2019 24 Hours of Le Mans

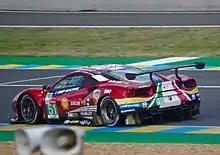
A cherry red Ferrari 488 GTE Evo as viewed from a near side angle

Thursday's first qualifying session saw faster lap times in every class. Kobayashi improved provisional pole position to a 3 minutes, 15.497 seconds lap and his teammate Nakajima moved to second. Mikhail Aleshin moved the No. 11 SMP car to third and Neel Jani set a lap that put the No. 1 Rebellion car fourth after its best time from the first session was deleted due to an incorrect fuel flow meter. Sarrazin could not improve and SMP's No. 17 car fell to fifth. Early in the session, Laurent's engine failed on the Mulsanne Straight and laid a large amount of oil on the track. The session was stopped for 20 minutes for track marshals to extricate the No. 3 Rebellion car from the side of the exit to Mulsanne corner and dry the oil. Maldonado improved his best lap to 3 minutes, 26.490 seconds to keep the DragonSpeed team ahead in LMP2. Jackie Chan's No. 38 car of Stéphane Richelmi went faster to go second and Lapierre fell to third after his electrical system was repaired. In LMGTE Pro, Christensen's lap of 3 minutes, 49.388 in the final ten minutes moved the No. 92 Porsche to the class lead. García moved the No. 63 Corvette to second as Ticknell fell to third. Cairoli and Bergmeister retained the first two positions in LMGTE Am as Fisichella moved the Spirit of Racing team to third place.